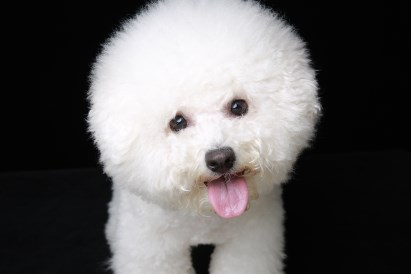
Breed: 3083-n000117-Bichon_Frise